Bulgarian unification

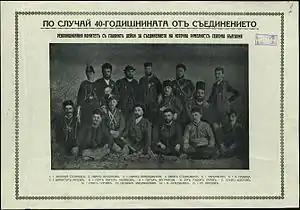
Bulgarian Secret Central Revolutionary Committee

In these conditions it was natural that Bulgarians in Bulgaria, Eastern Rumelia and Macedonia all strived for unity. The first attempt was made in 1880. The new British prime minister, William Ewart Gladstone (who had strongly supported the Bulgarian cause in the past) made Bulgarian politicians hope that the British policy on the Eastern Question was about to change, and that it will support and look favourably upon an eventual union. Unfortunately, the Second Gladstone ministry did not bring a change in Great Britain's interests. Secondly, there was a possible conflict growing between the Ottoman Empire on one side and Greece and Montenegro on the other.